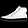
Label: Sneaker